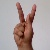
The image shows a hand gesture representing the letter 'K' in Indian Sign Language.